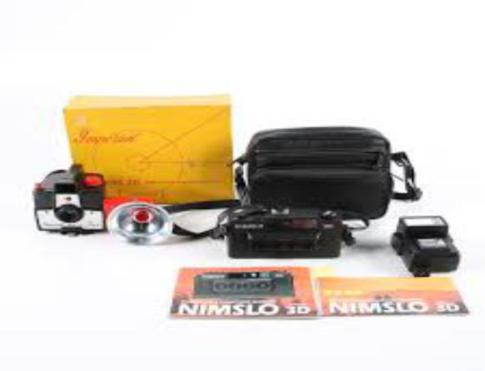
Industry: Electronic